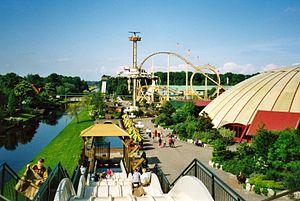
Attractiepark Slagharen est un parc d'attractions situé à Slagharen, dans la commune de Hardenberg, aux Pays-Bas. Le parc accueille chaque année plus d'un million de visiteurs, se plaçant ainsi parmi les grands parcs de loisirs néerlandais. Le parc dispose également d'un parc de bungalows.